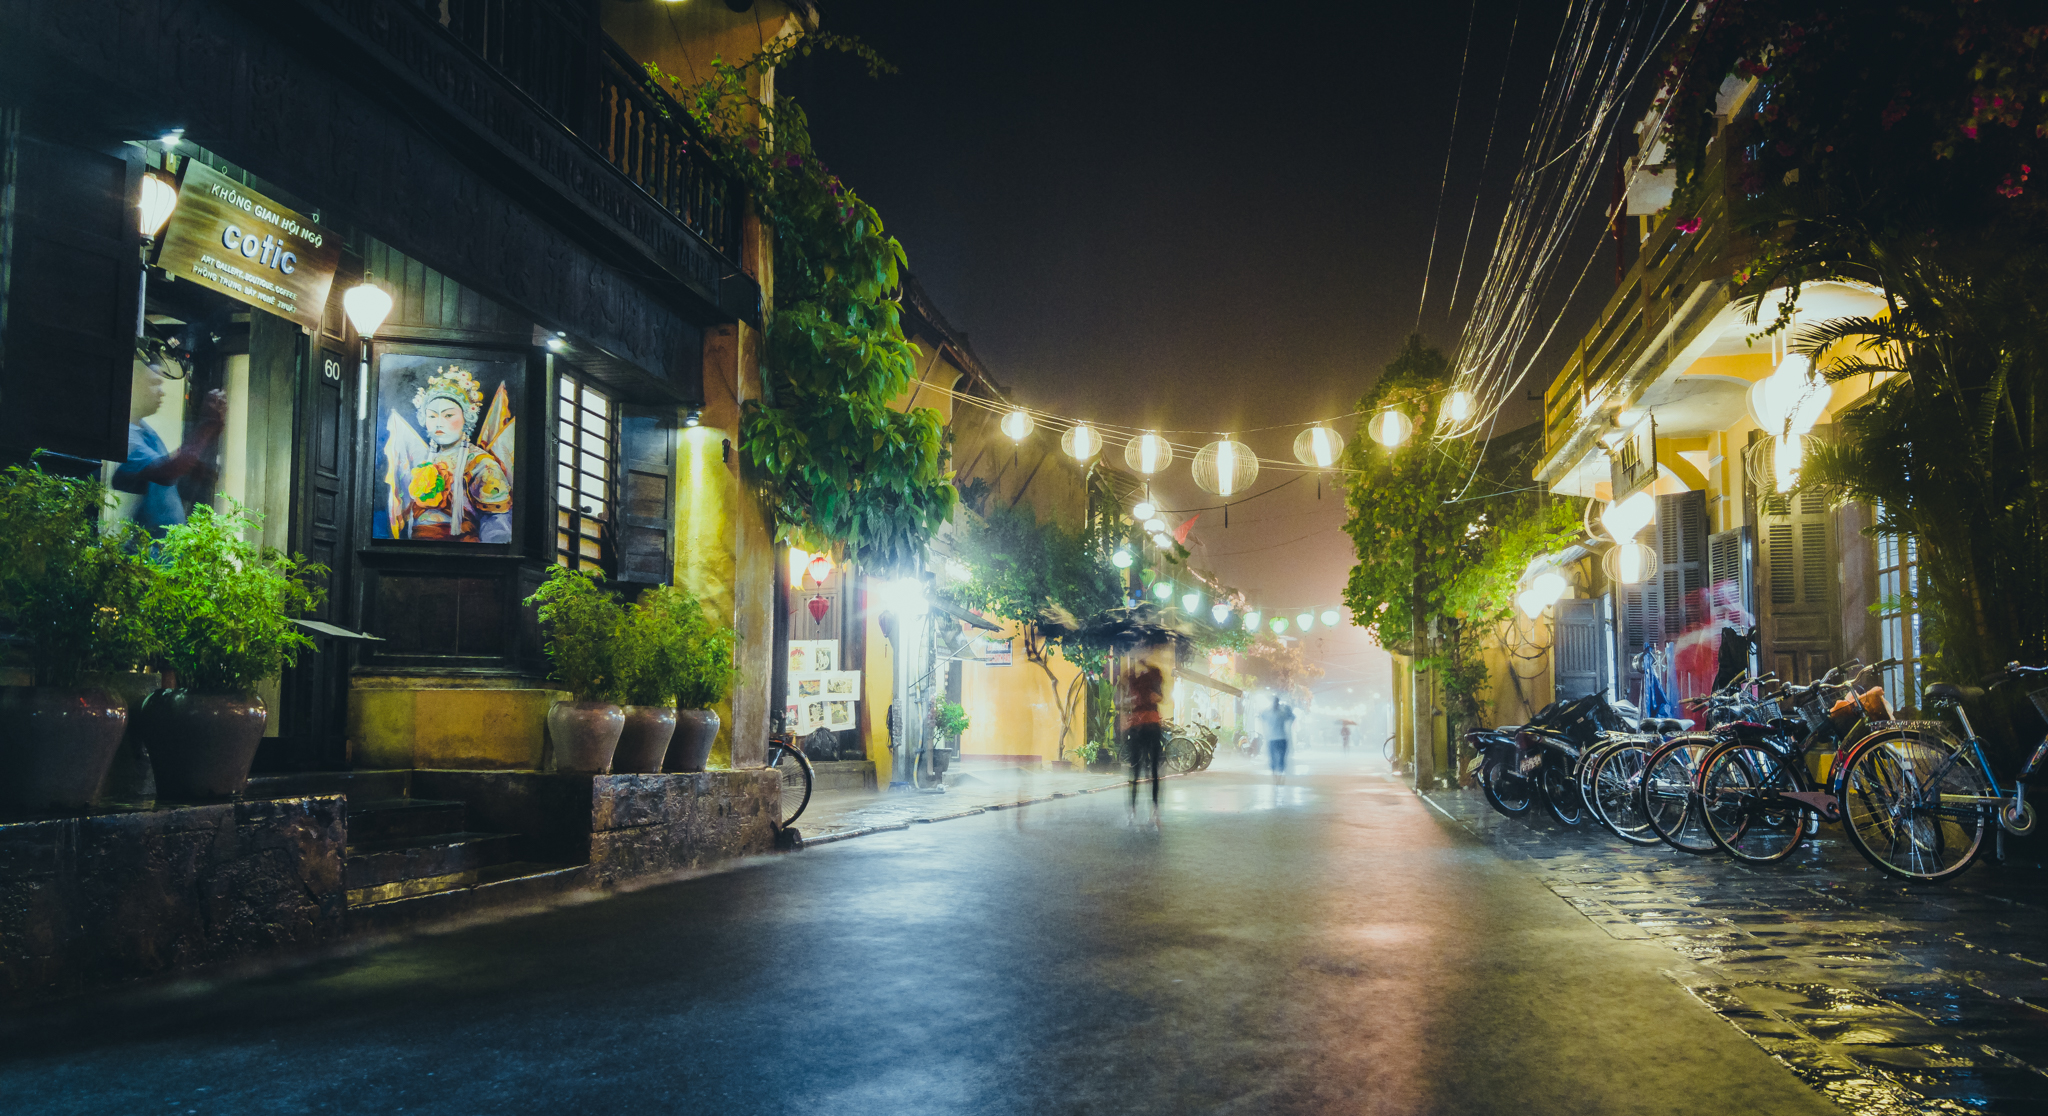
tree, light, people, road, street, night, sunlight, morning, town, alley, city, pavement, cityscape, evening, color, darkness, lights, buildings, infrastructure, bicycles, bikes, urban area, human settlement